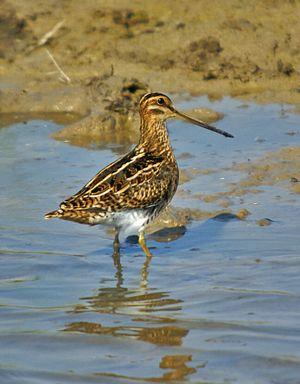
Cette liste de la faune française regroupe les espèces de Charadriiformes peuplant la France métropolitaine.